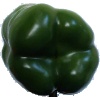
Label: green_pepper